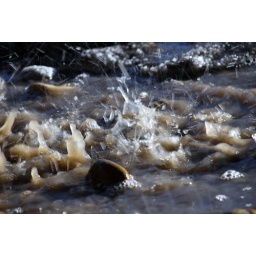
The splash of lots of water in a dirty puddle